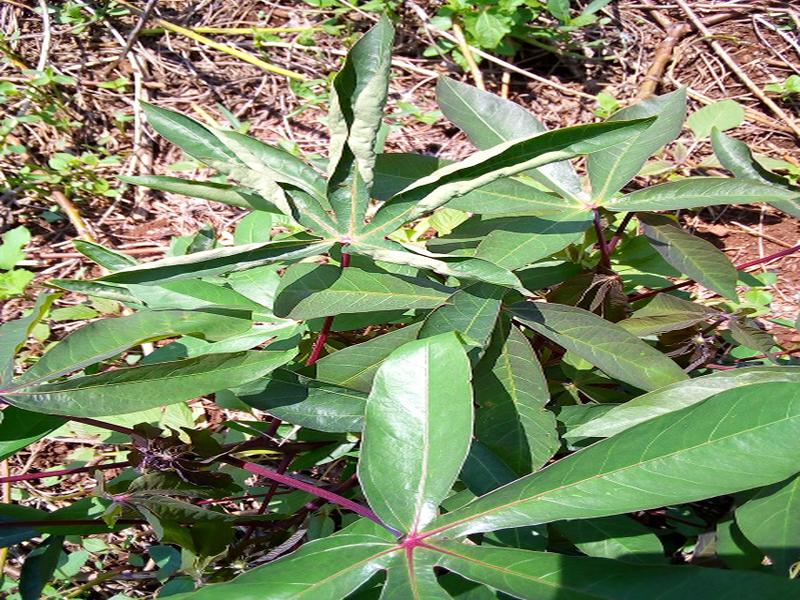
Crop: cassava
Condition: healthy